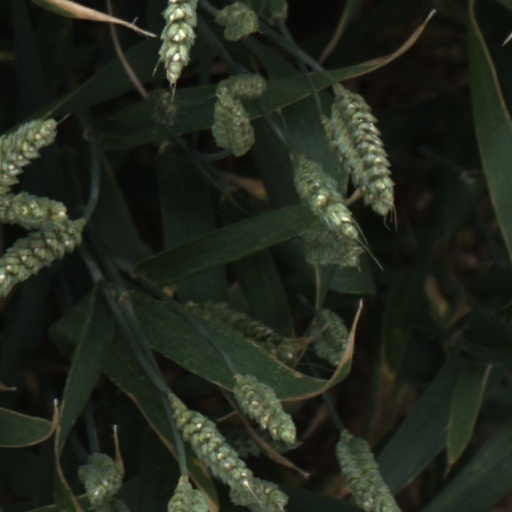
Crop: wheat